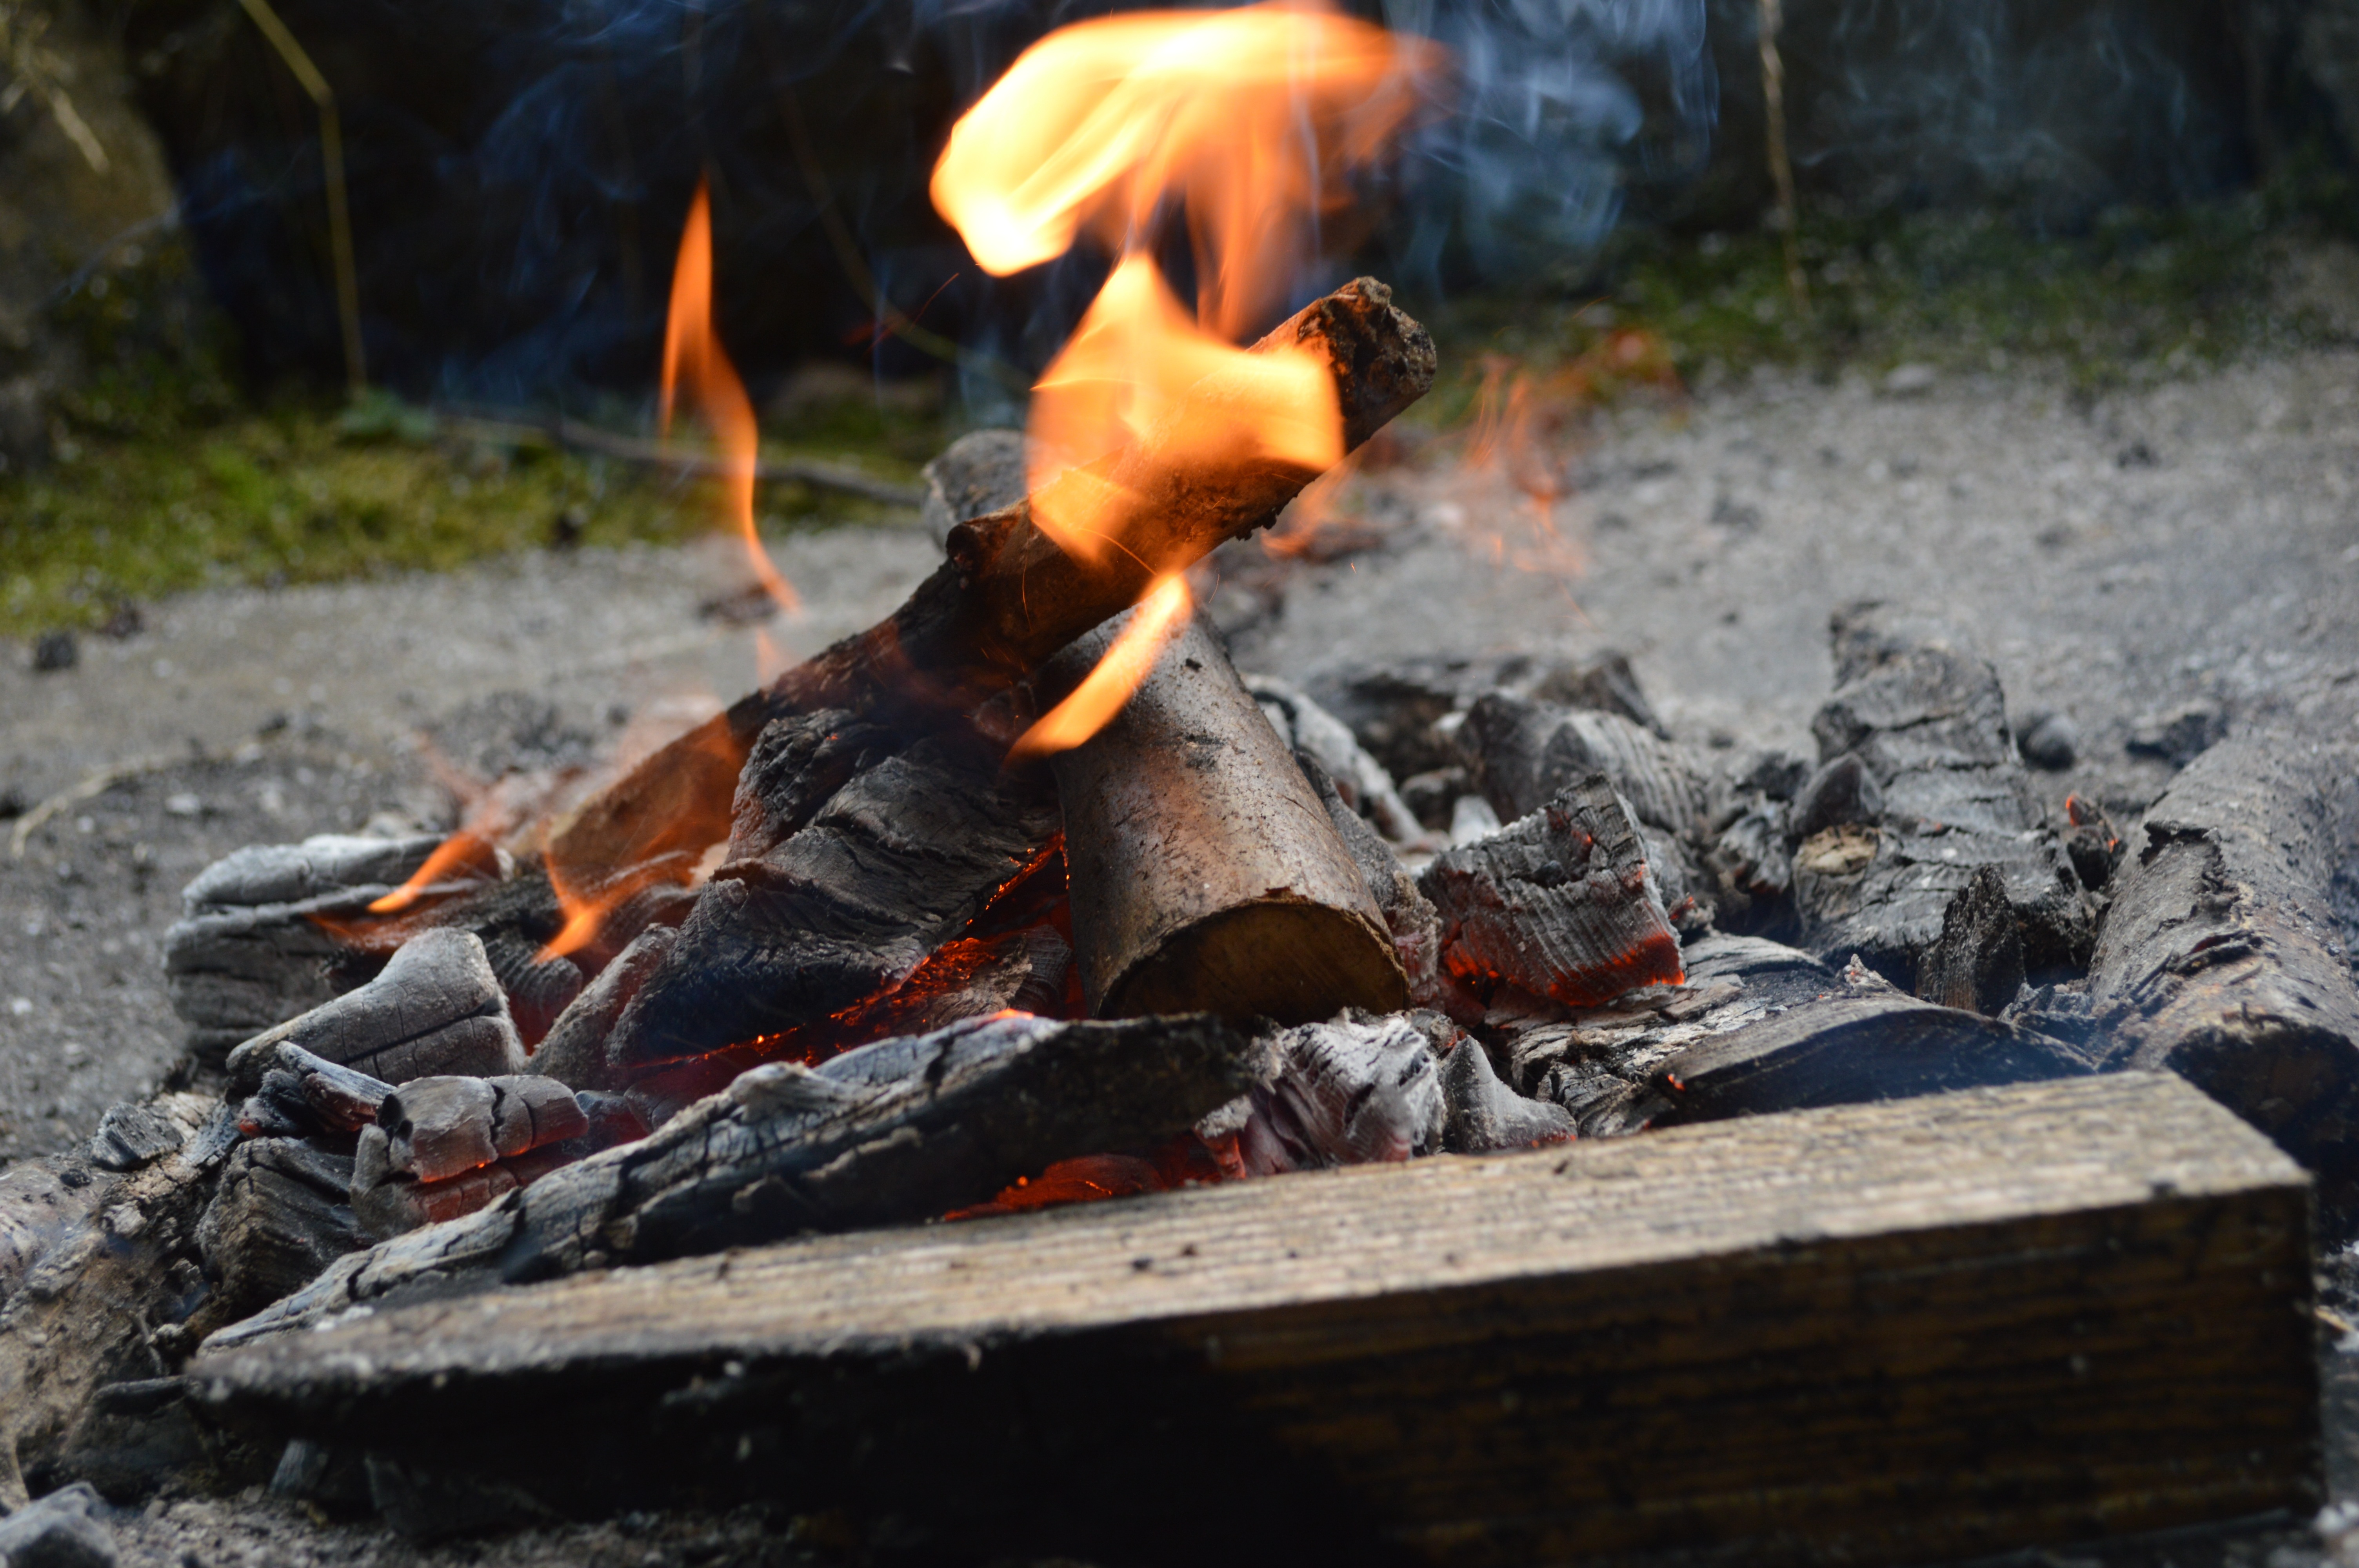
wood, warm, adventure, flame, fire, romantic, fireplace, glow, yellow, campfire, heat, burn, charcoal, hot, blaze, break, embers, wood fire, fire place